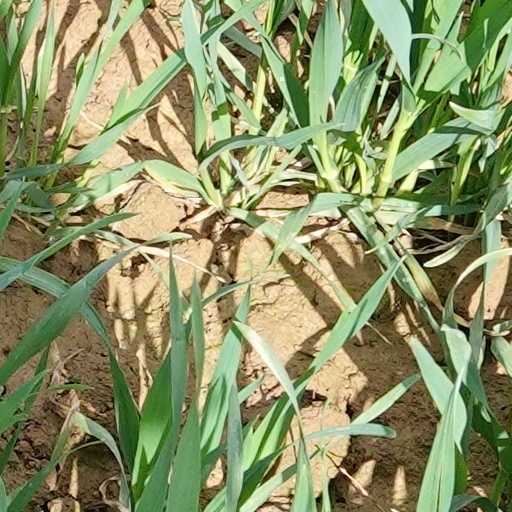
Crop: wheat